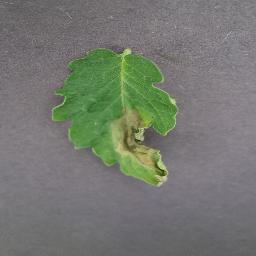
Label: Tomato___Late_blight